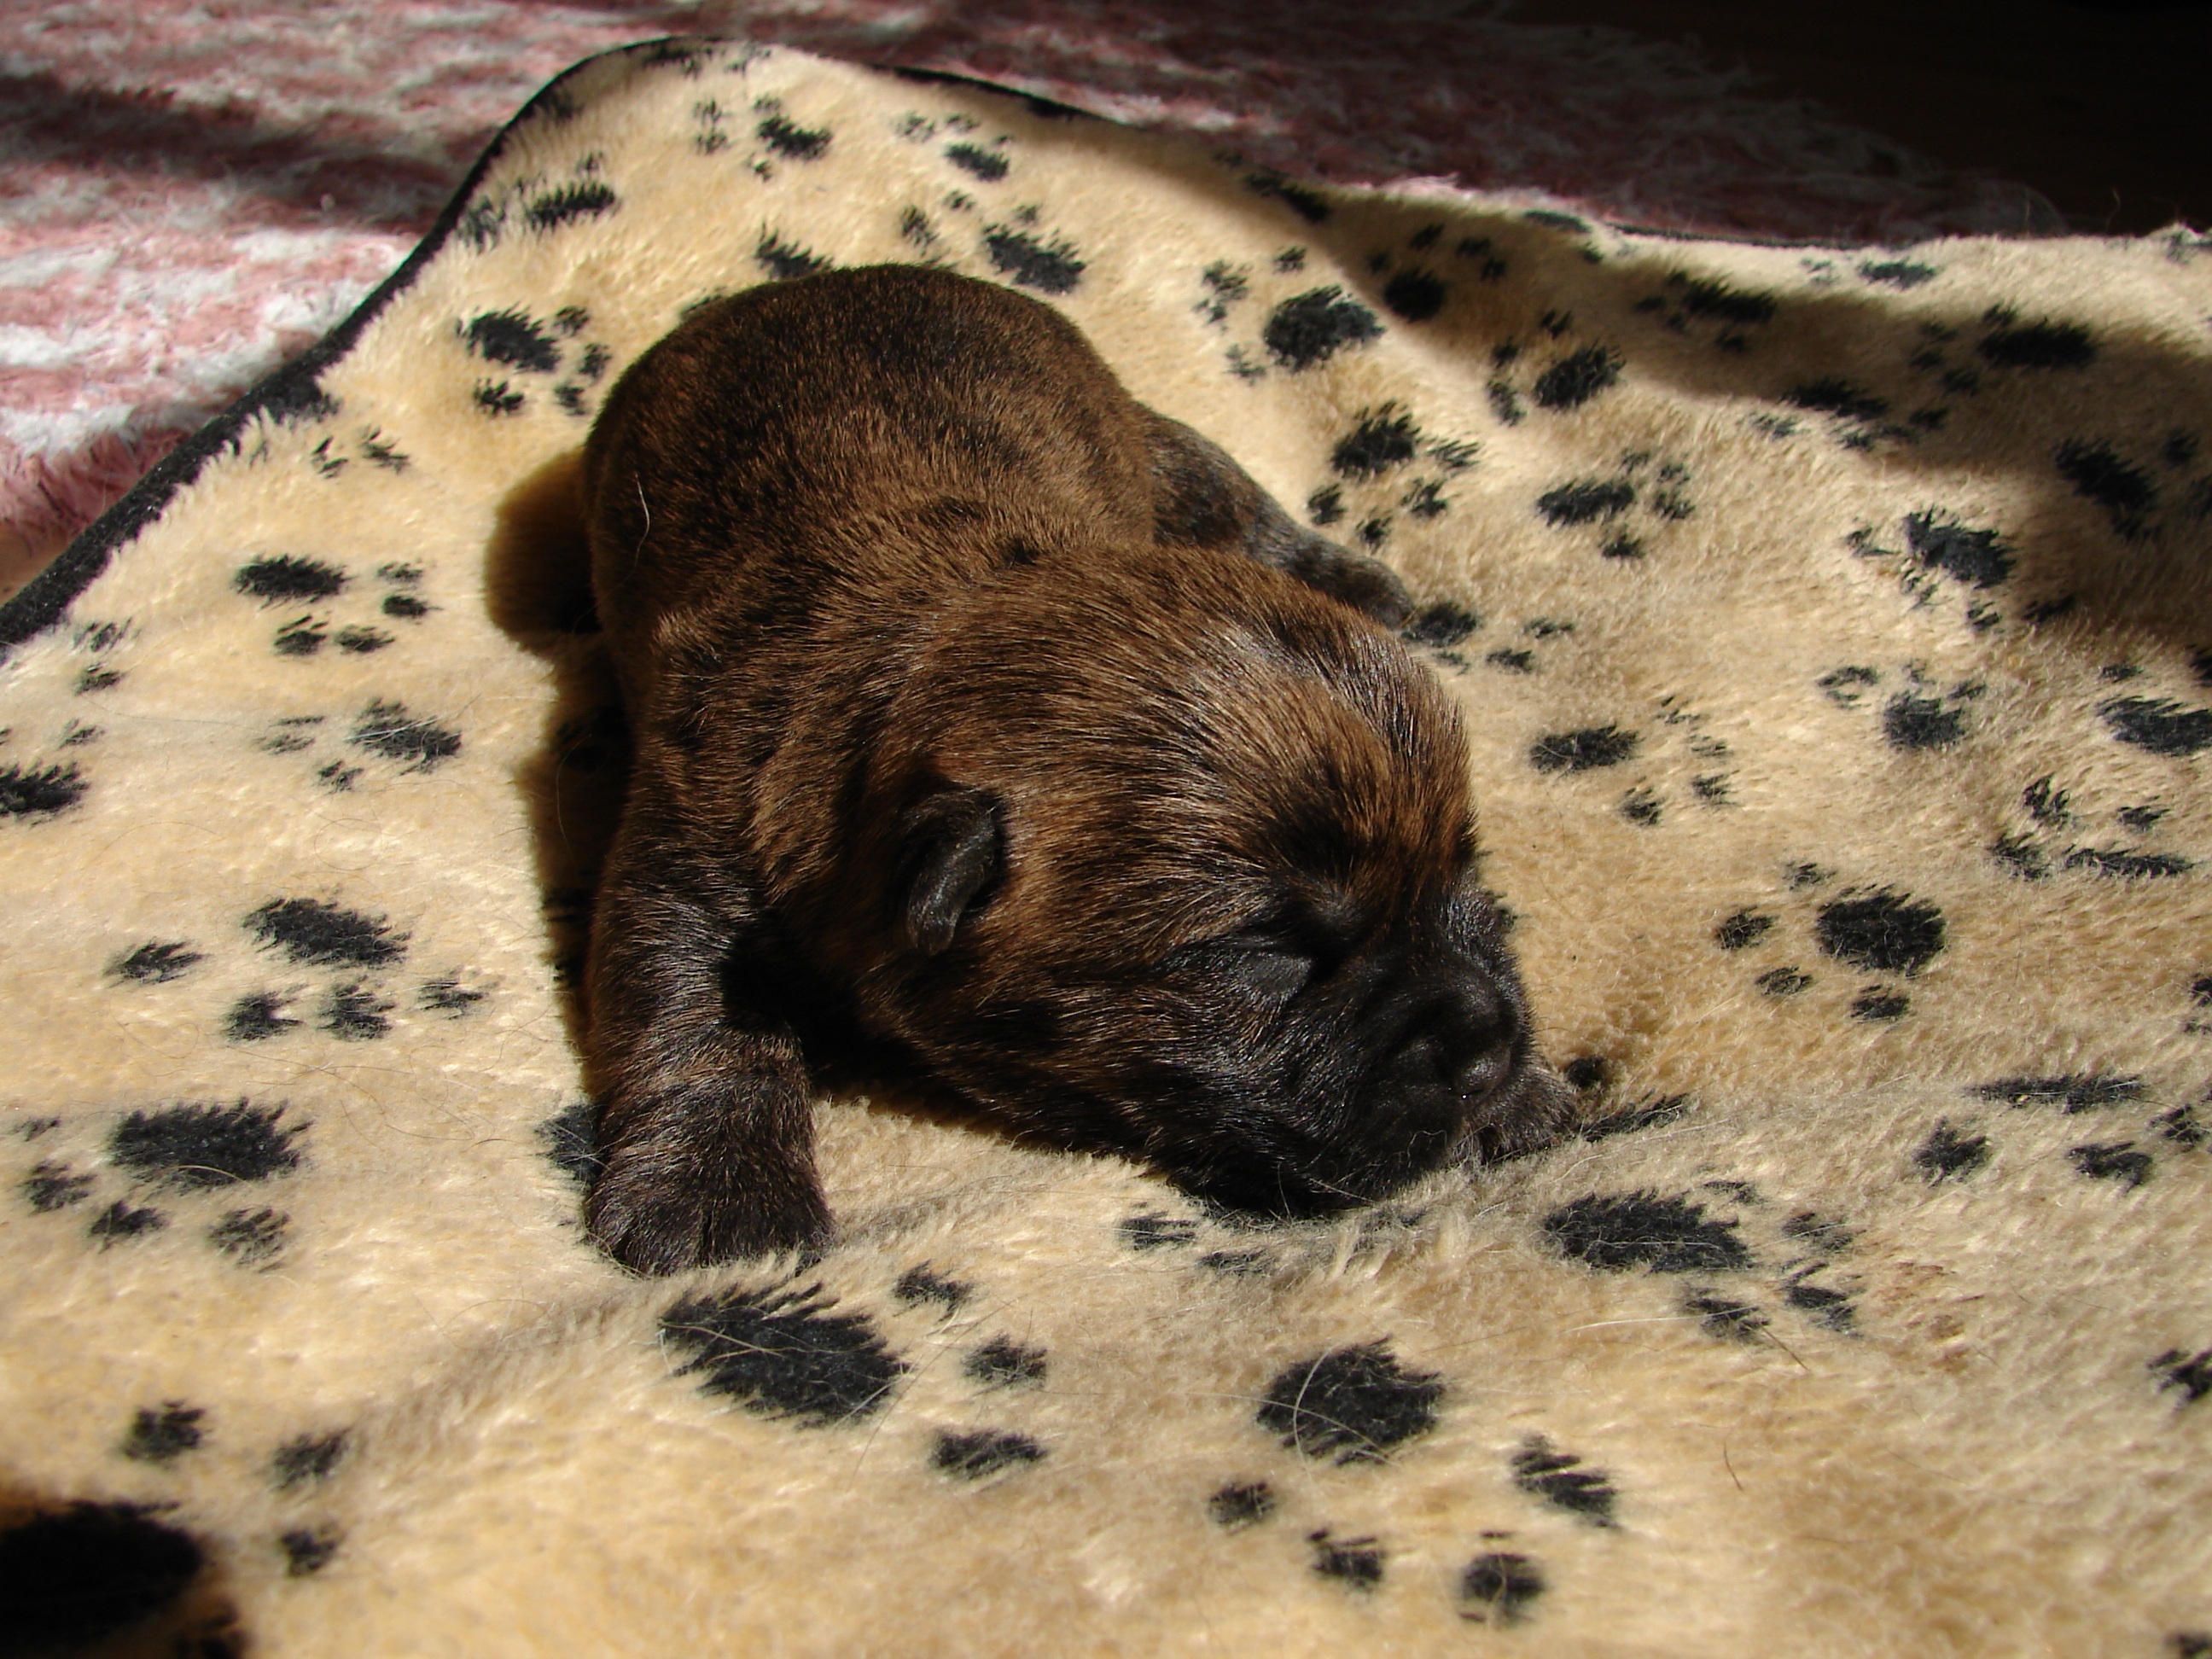
puppy, dog, mammal, vertebrate, terrier, dog like mammal, carnivoran, dog crossbreeds, cairn terriers